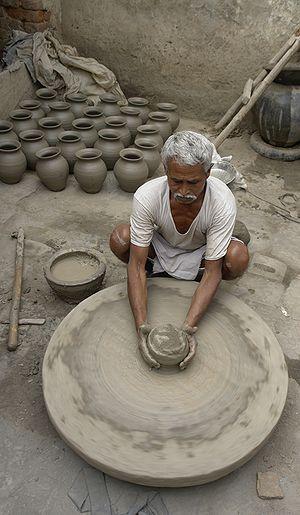
Potier, Jaura, district Morena, M.P., Inde. हिन्दी: भारतीय राज्य मध्य प्रदेश के मुरैना जिले का एक कुम्हार।